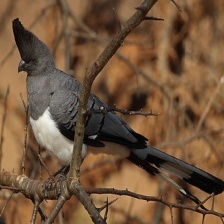
Species: GO AWAY BIRD
Scientific name: CORYTHAIXOIDES CONCOLOR